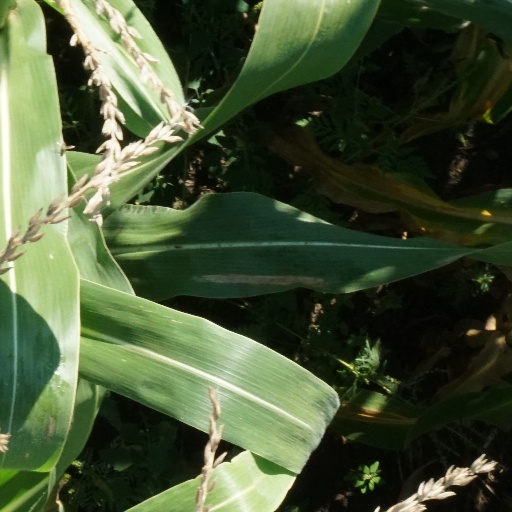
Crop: maize; corn